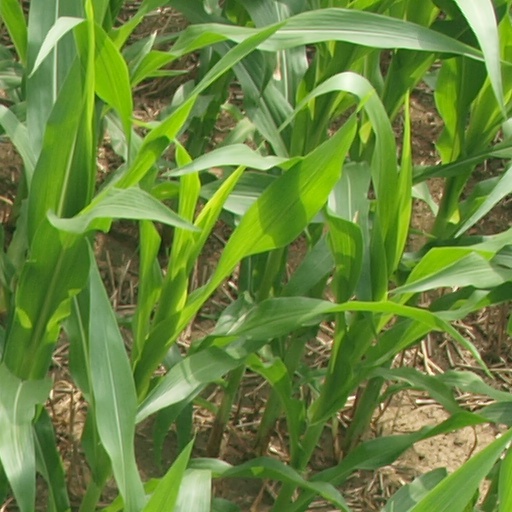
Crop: maize; corn